Septimius Severus

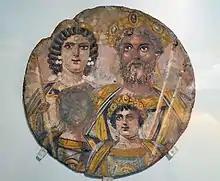
The Severan Tondo, , Severus, Julia Domna, Caracalla and Geta, whose face is erased (Antikensammlung Berlin)

Severus sought a public career in Rome in around 162. At the recommendation of his relative Gaius Septimius Severus, the emperor Marcus Aurelius granted him entry into the senatorial ranks. Membership in the senatorial order was a prerequisite to attain positions within the "cursus honorum" and to gain entry into the Roman Senate. Nevertheless, it appears that Severus' career during the 160s met with some difficulties.